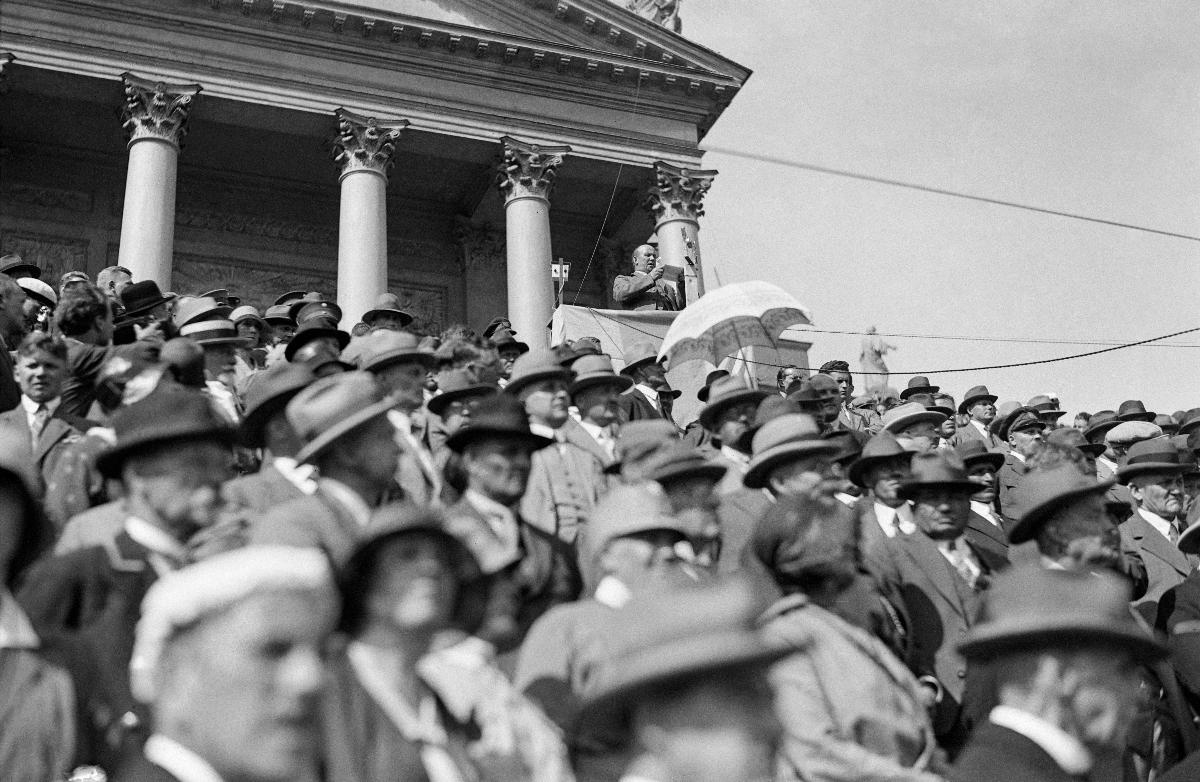
Talonpoikaismarssi
Bondetåget; The Peasant March
sisällön kuvaus: Talonpoikaismarssi saapuu Helsinkiin 6.7.1930. Vihtori Kosola puhuu Senaatintorilla. content description: The Peasant March arrives in Helsinki 6.7.1930. Vihtori Kosola speaks on Senate Square. innehållsbeskrivning: Bondetåget anländer till Helsingfors 6.7.1930. Vihtori Kosola hållet tal på Senatstorget.
Kuvaaja: Sundström, Hugo, kuvaaja
Vuosi: 1930
Paikka: Suomi, Uusimaa, Helsinki, Senaatintori Helsinki
Aiheet: Kosola, Vihtori; mielenosoitukset; marssit; talonpojat; äärioikeistolaisuus; lapuanliike; HBL; demonstrations (activism); far right; Lapua movement; demonstrations; peasants; march; far-right extremism; demonstrationer (meningsyttringar); högerextremism; Lapporörelsen; demonstrationer; bönder; lapporörelsen